Cercis canadensis

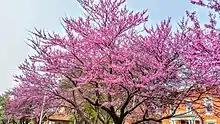
Redbud in Columbus, Wisconsin

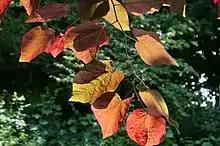
"Cercis canadensis" 'Forest Pansy' leaves in July.

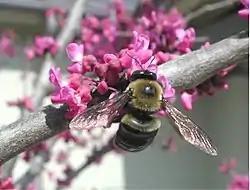
Carpenter bee ("Xylocopa virginica") on redbud flowers.

The leaves are eaten by the caterpillars of some Lepidoptera—for example, Henry's elfin, the redbud leaffolder, the red-humped caterpillar (which can cause extensive defoliation in late summer but generally does no lasting harm to a healthy tree), the fall webworm (also a late-season defoliator), the white flannel moth, the American dagger moth, the grape leaffolder, and the Io moth.